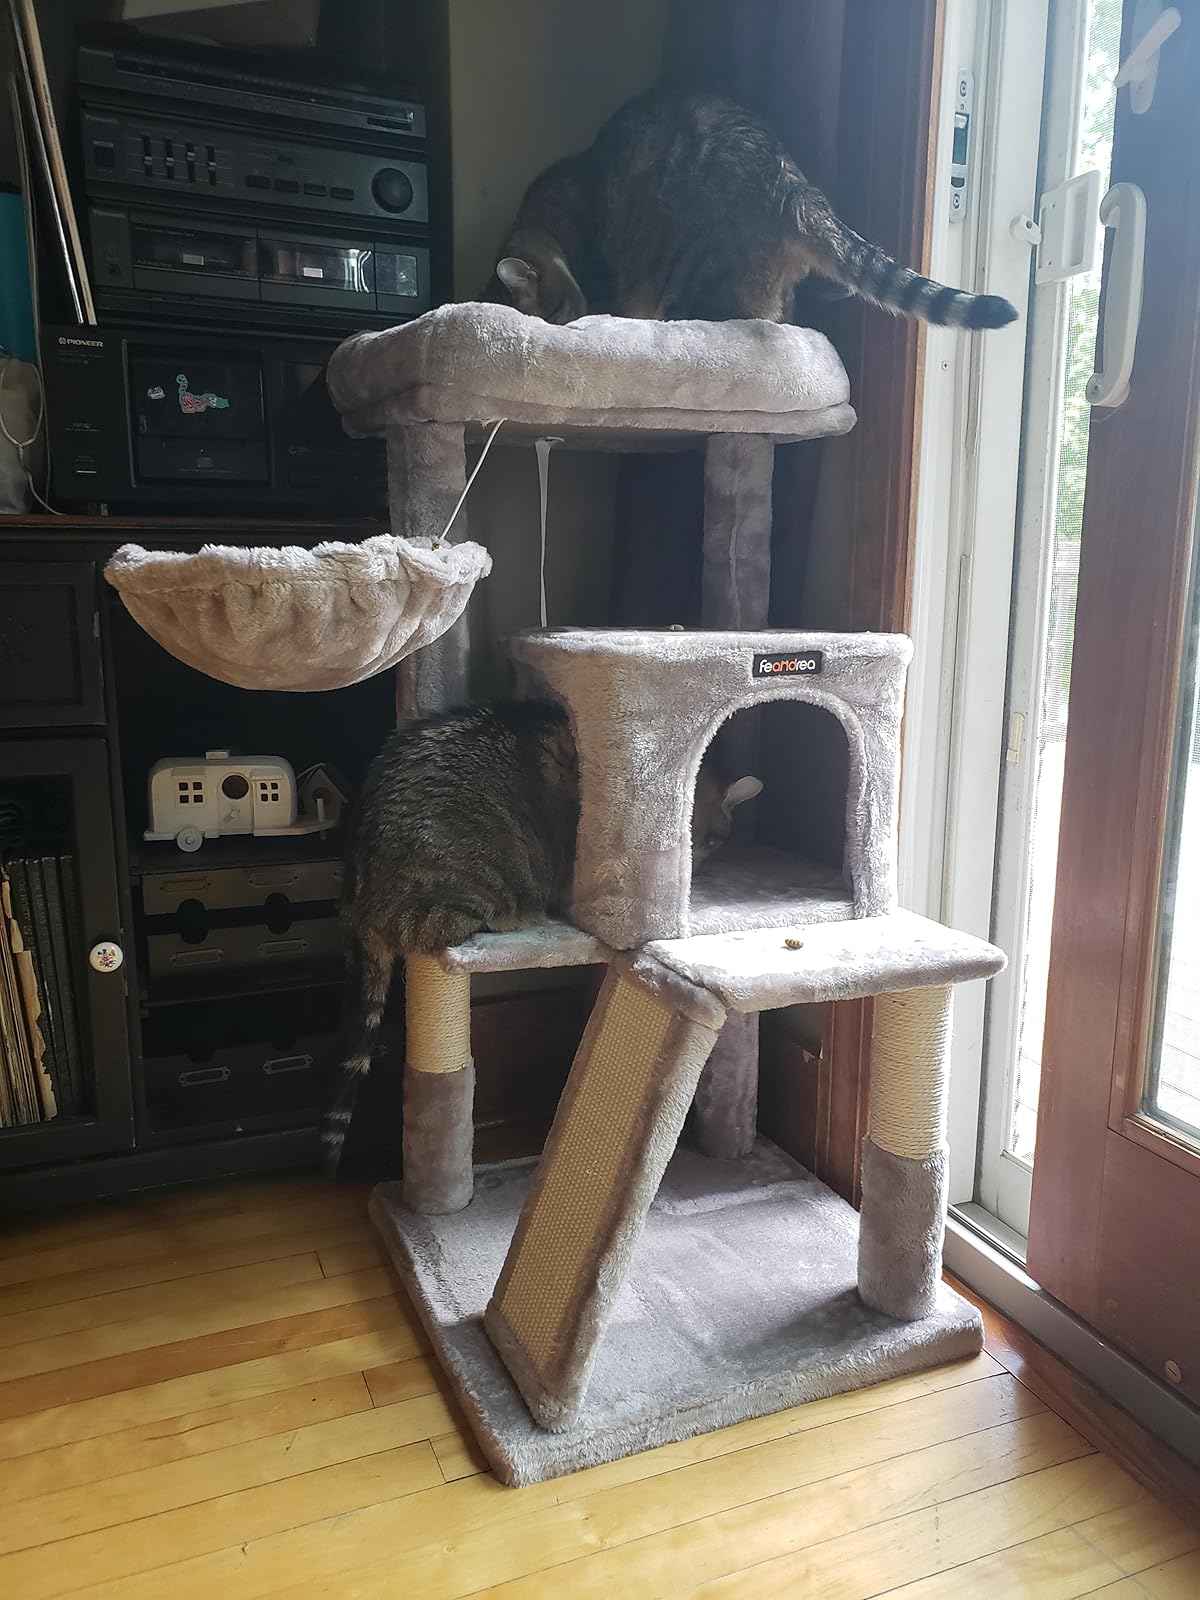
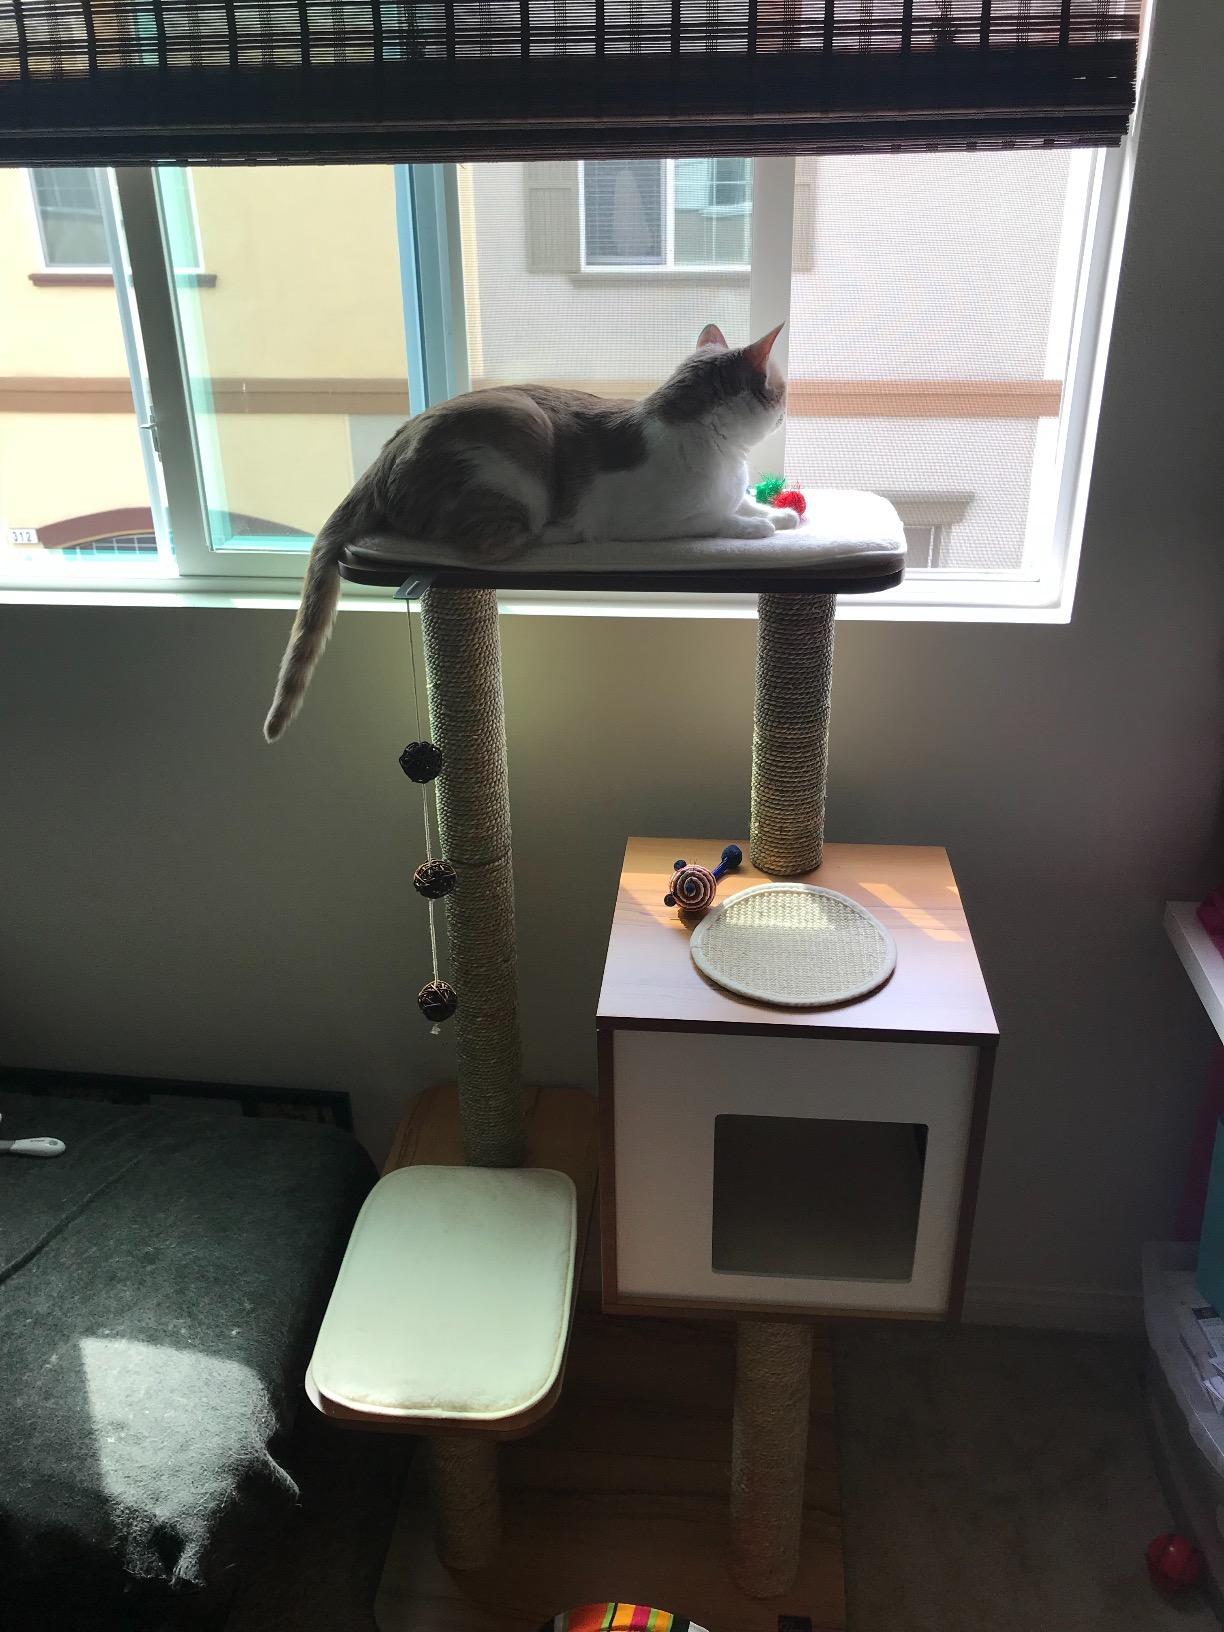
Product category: items_cat tree
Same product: no